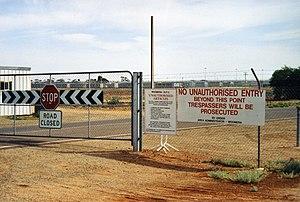
Le centre de réception et de traitement de l'immigration de Woomera, était un ensemble de centres d'accueil, surnommés communément camps de Woomera, créés en 1999 dans la zone interdite de Woomera, en Australie et destinés à accueillir des étrangers en situation irrégulière.